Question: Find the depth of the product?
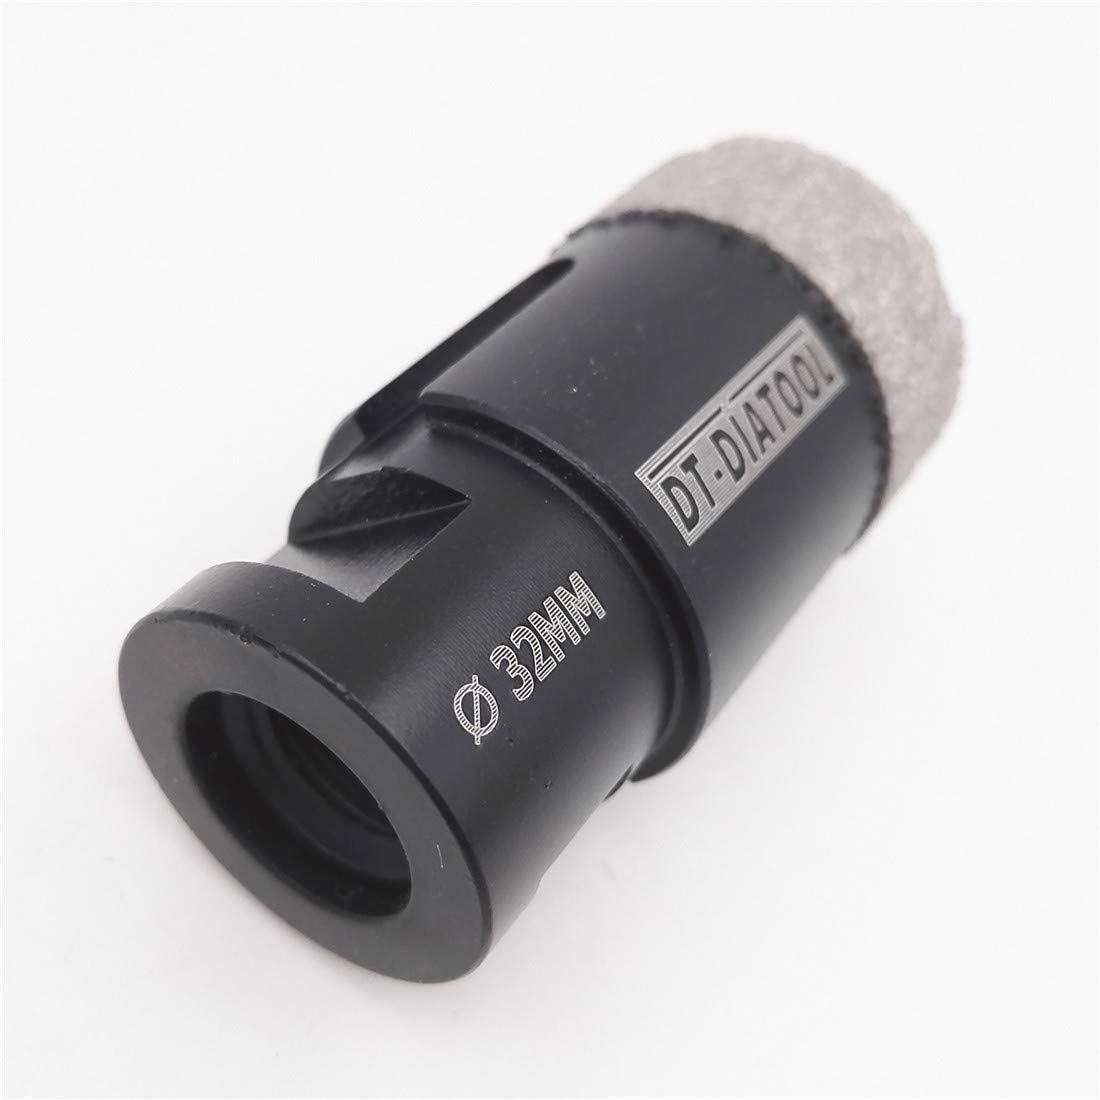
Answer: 32.0 millimetre